Gateshead International Stadium

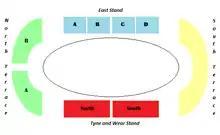
Diagram demonstrating layout of main arena at Gateshead International Stadium

Gateshead International Stadium and its facilities occupy of land. The main athletics arena at Gateshead International Stadium is an all-seater, bowl-shaped arena consisting of four stands of seats. The precise capacity of the venue is uncertain; some sources claim it to be 11,750, others 11,762, and some provide a figure of 11,800. The main stand is the Tyne and Wear Stand, a steep, cantilevered structure seating 3,300 spectators. This stand contains toilet and catering facilities and a bar area. Opposite is the East Stand, a 4,000-seat structure that was uncovered until 2010, when a cantilevered canopy roof was added. A bespoke design by Fabric Architecture, the roof is a structure incorporating five barrel vault forms. Part of the same improvement plan added toilet and catering facilities to the East Stand. The South Terrace, sometimes referred to as simply the South Stand, consists of a continuous, uncovered bank of seating in eight blocks with access through four turnstiles. The North Terrace is opposite and consists of two blocks of uncovered seating separated by a large scoreboard.